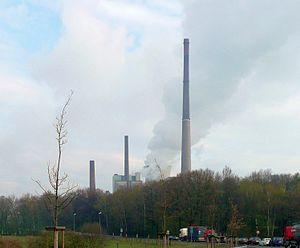
La centrale thermique de Lünen est une centrale thermique en Rhénanie-du-Nord-Westphalie, en Allemagne.